Joseph Woll

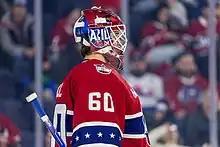
Woll during the 2023 AHL All-Star Classic Game.

Woll was selected by the Toronto Maple Leafs in the third round (62nd overall) of the 2016 NHL Entry Draft. He signed a three-year entry-level contract with the Maple Leafs on March 24, 2019. In July 2021, he signed a one-year contract extension with the Maple Leafs.